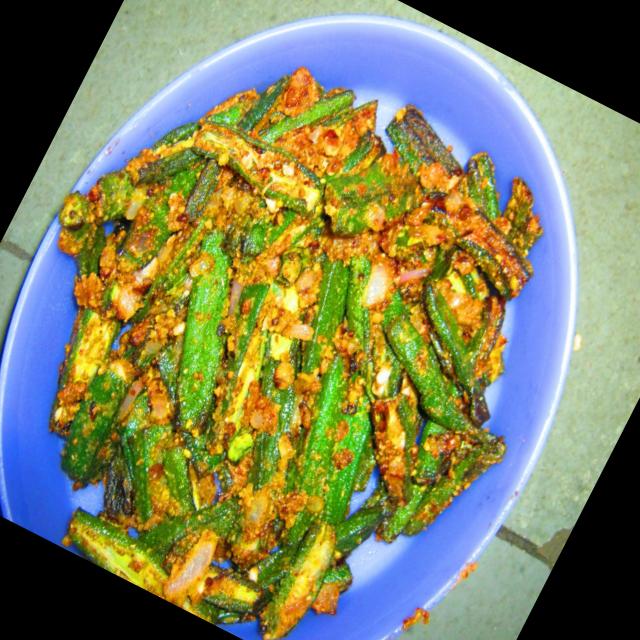
Dish: bhindi_masala